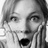
Emotion: surprise